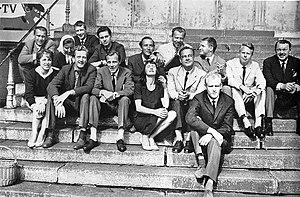
Helena Brodin, née le 11 juin 1936 à Stockholm, est une actrice suédoise.